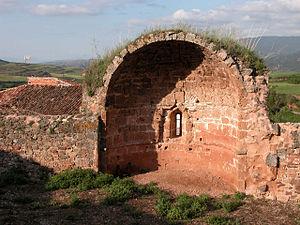
Matute est une commune de la communauté autonome de La Rioja, en Espagne.